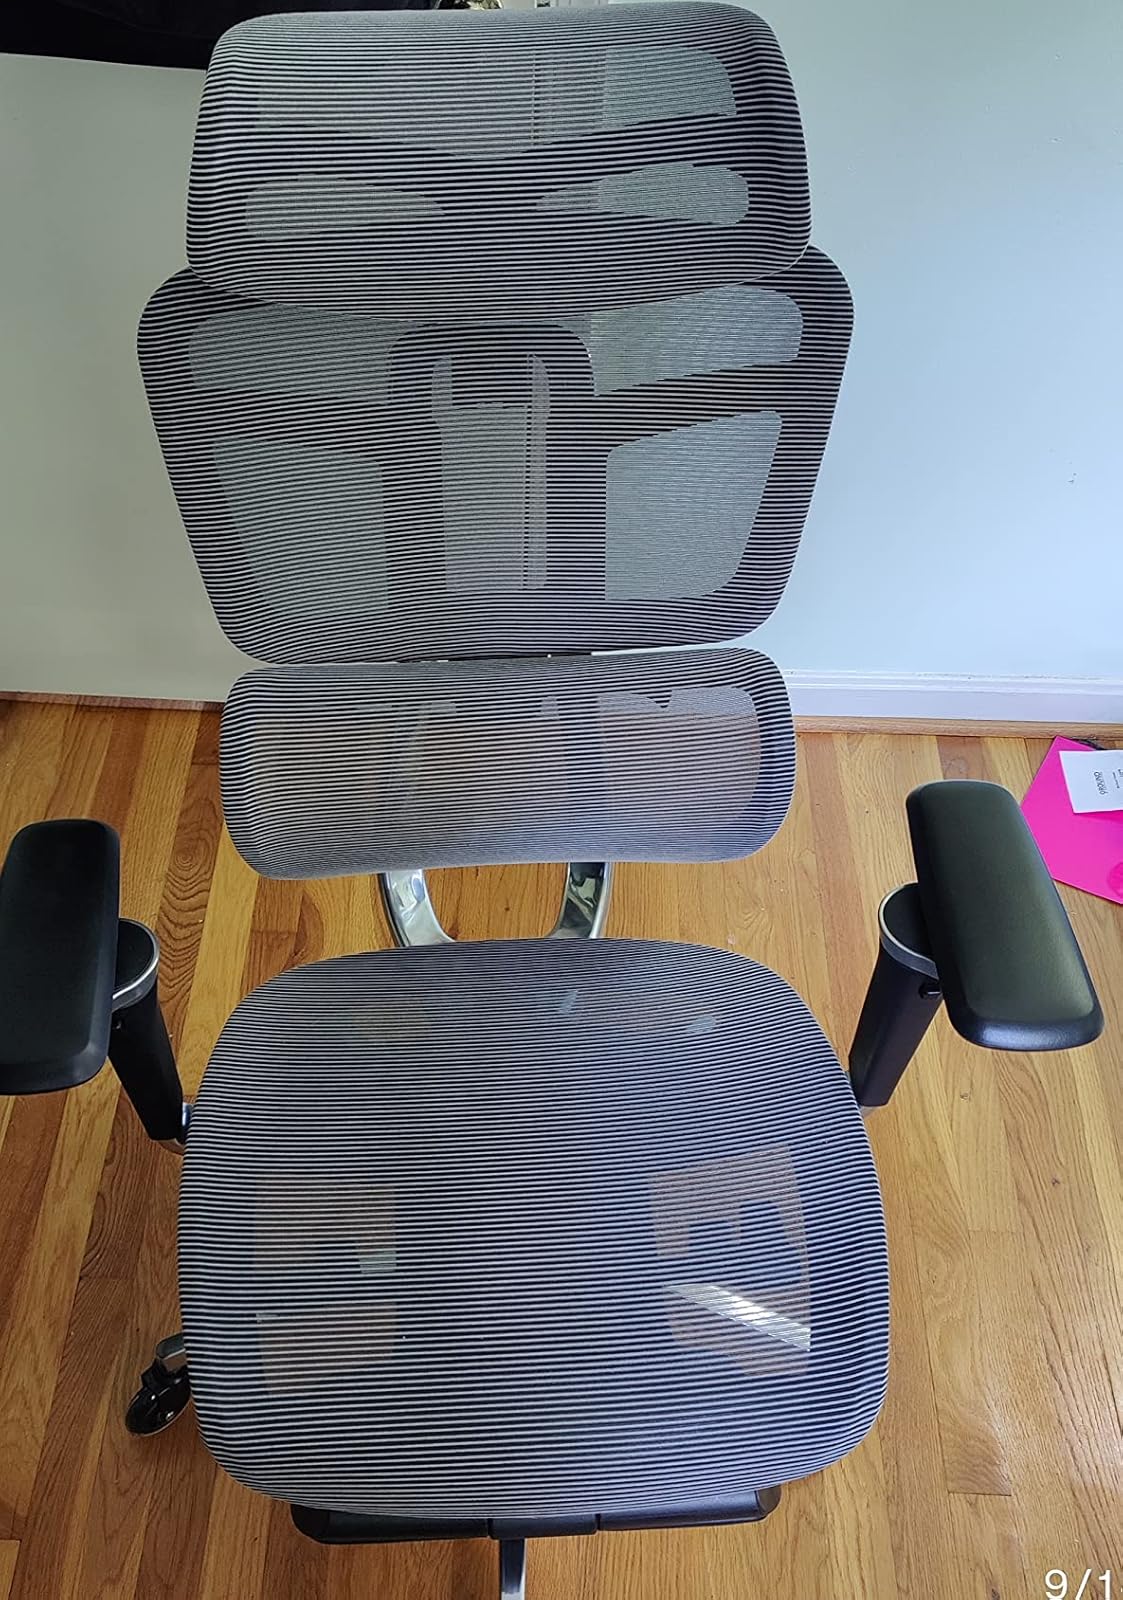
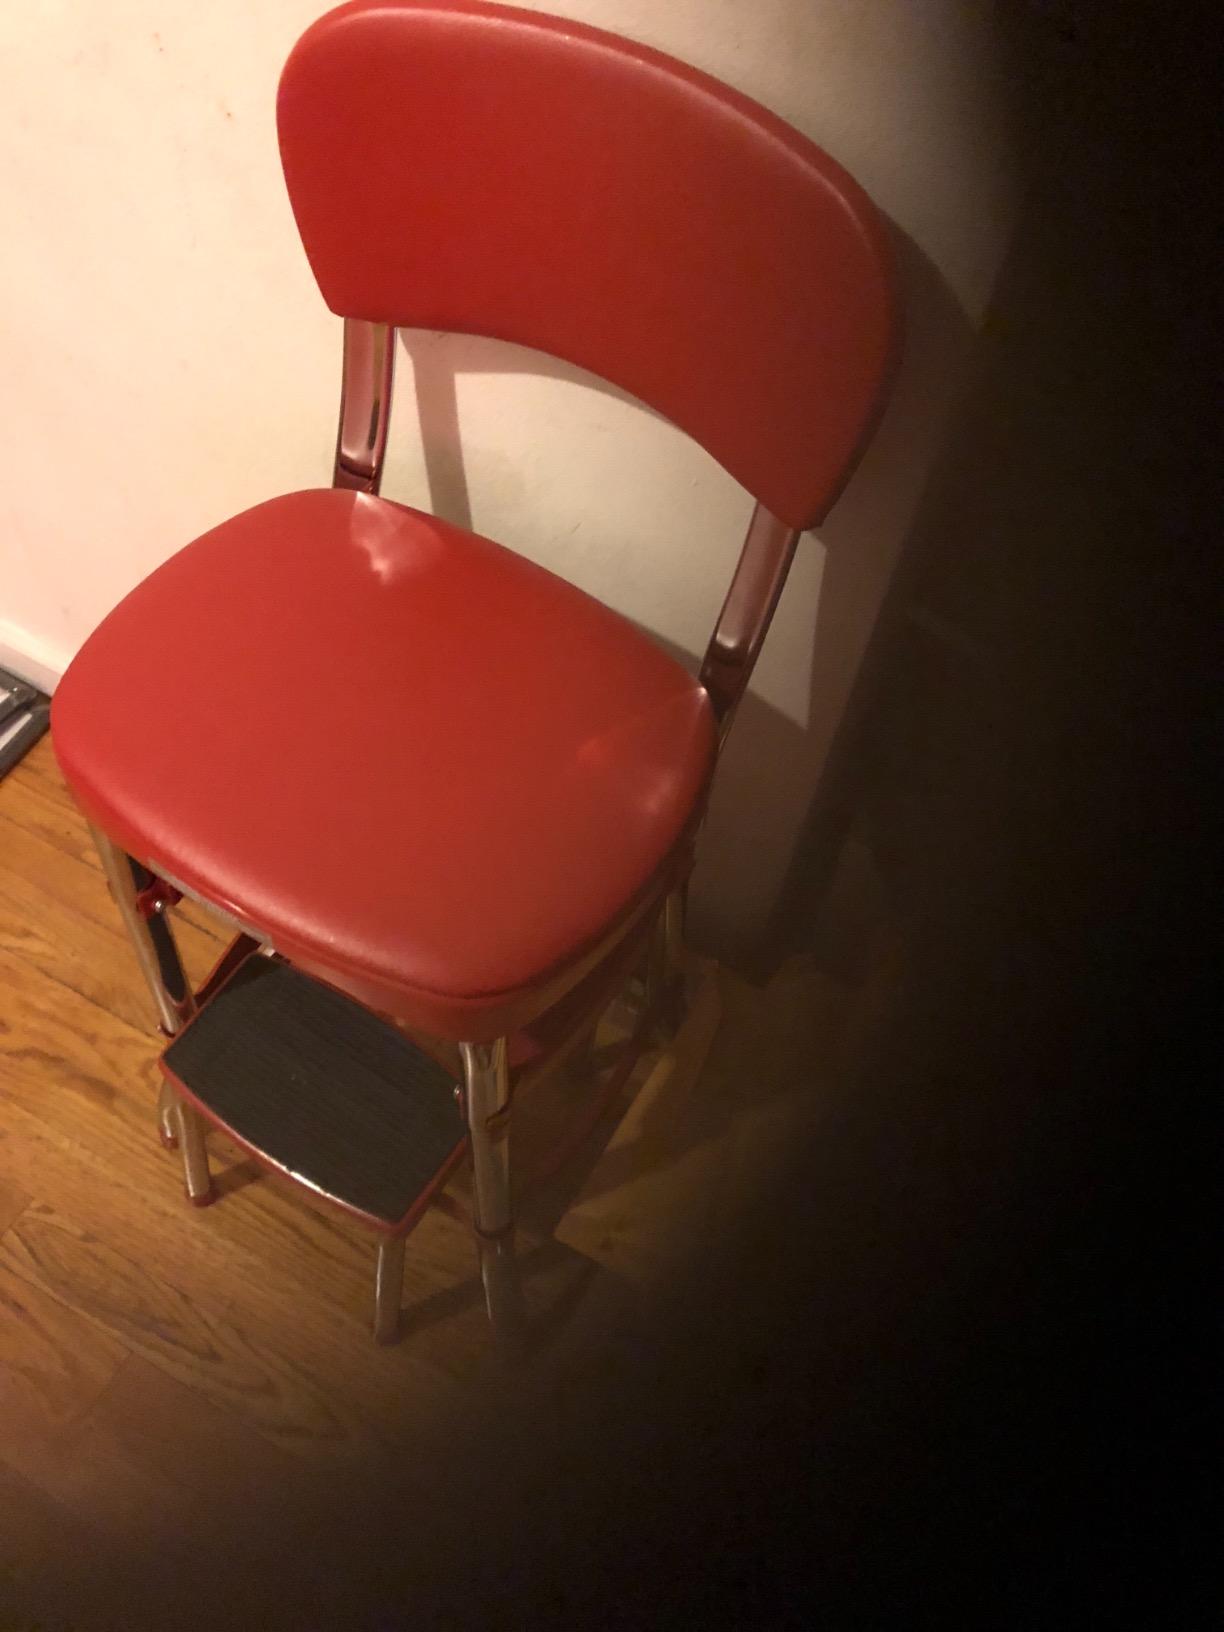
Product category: items_chair
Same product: no